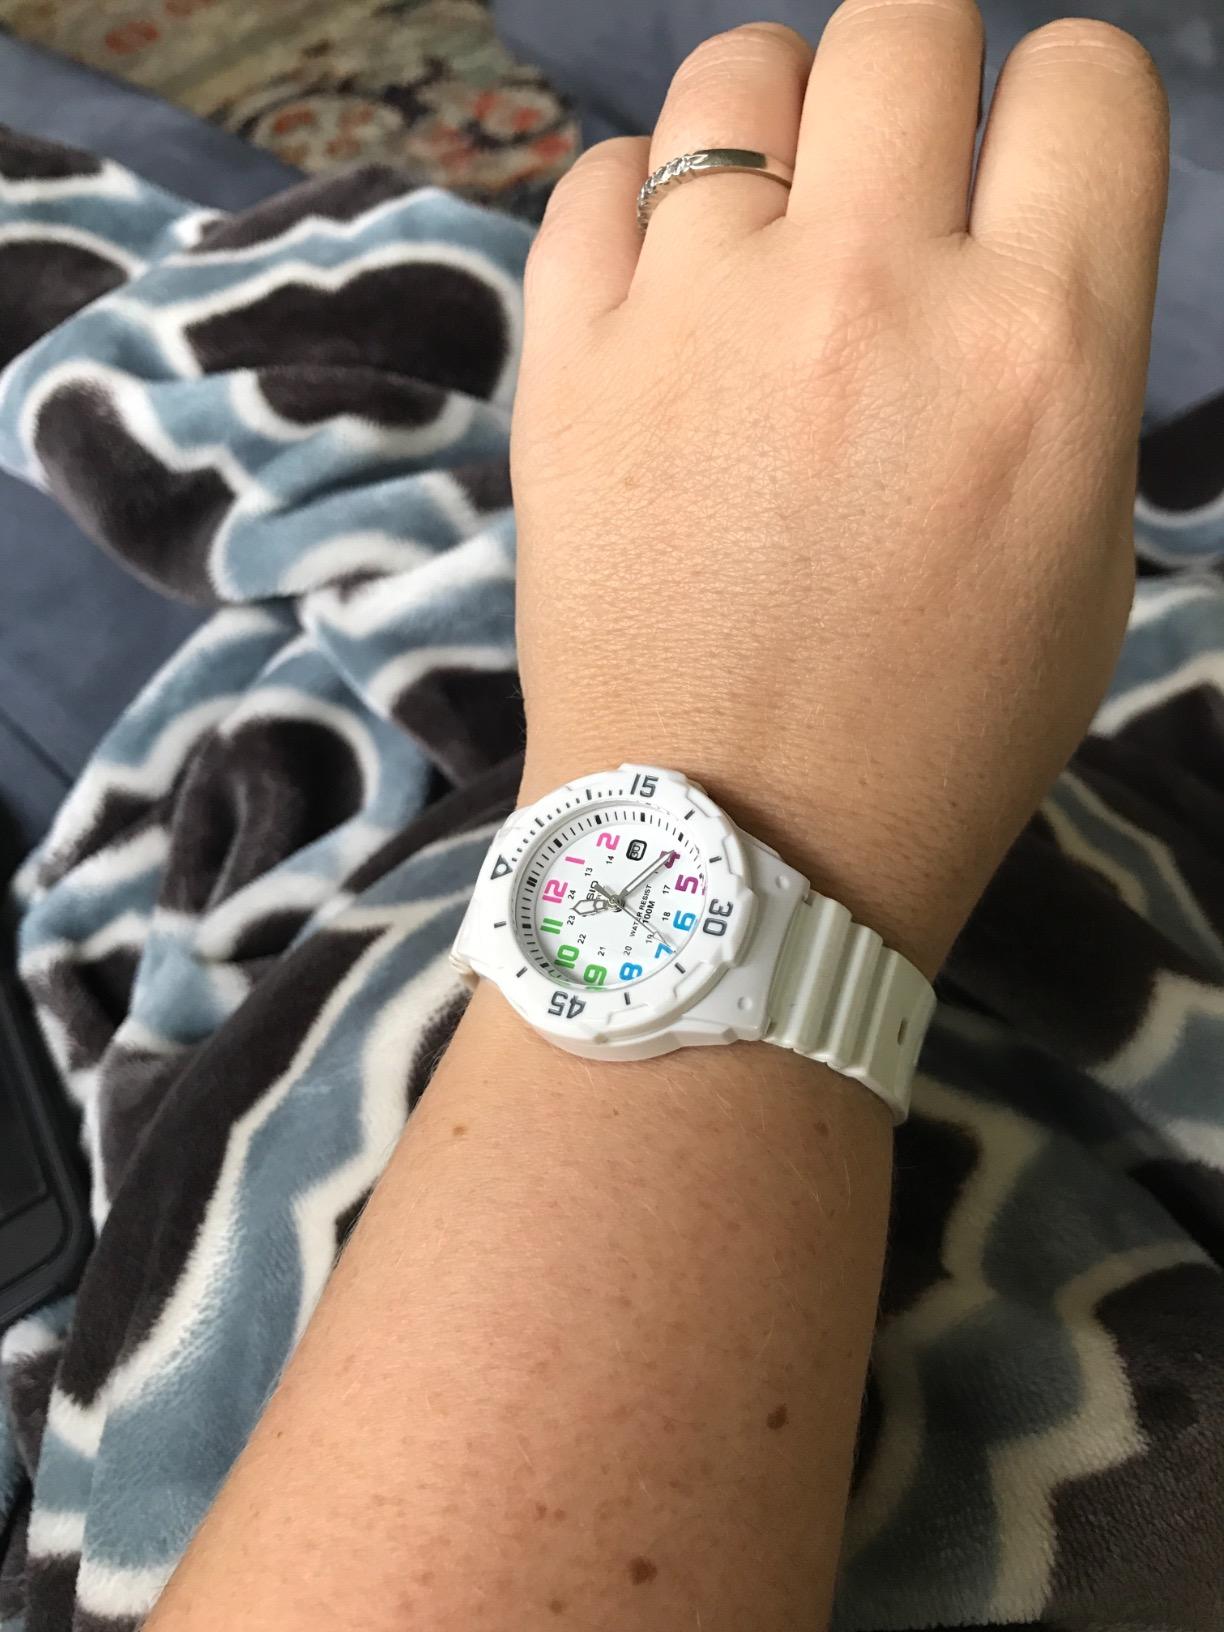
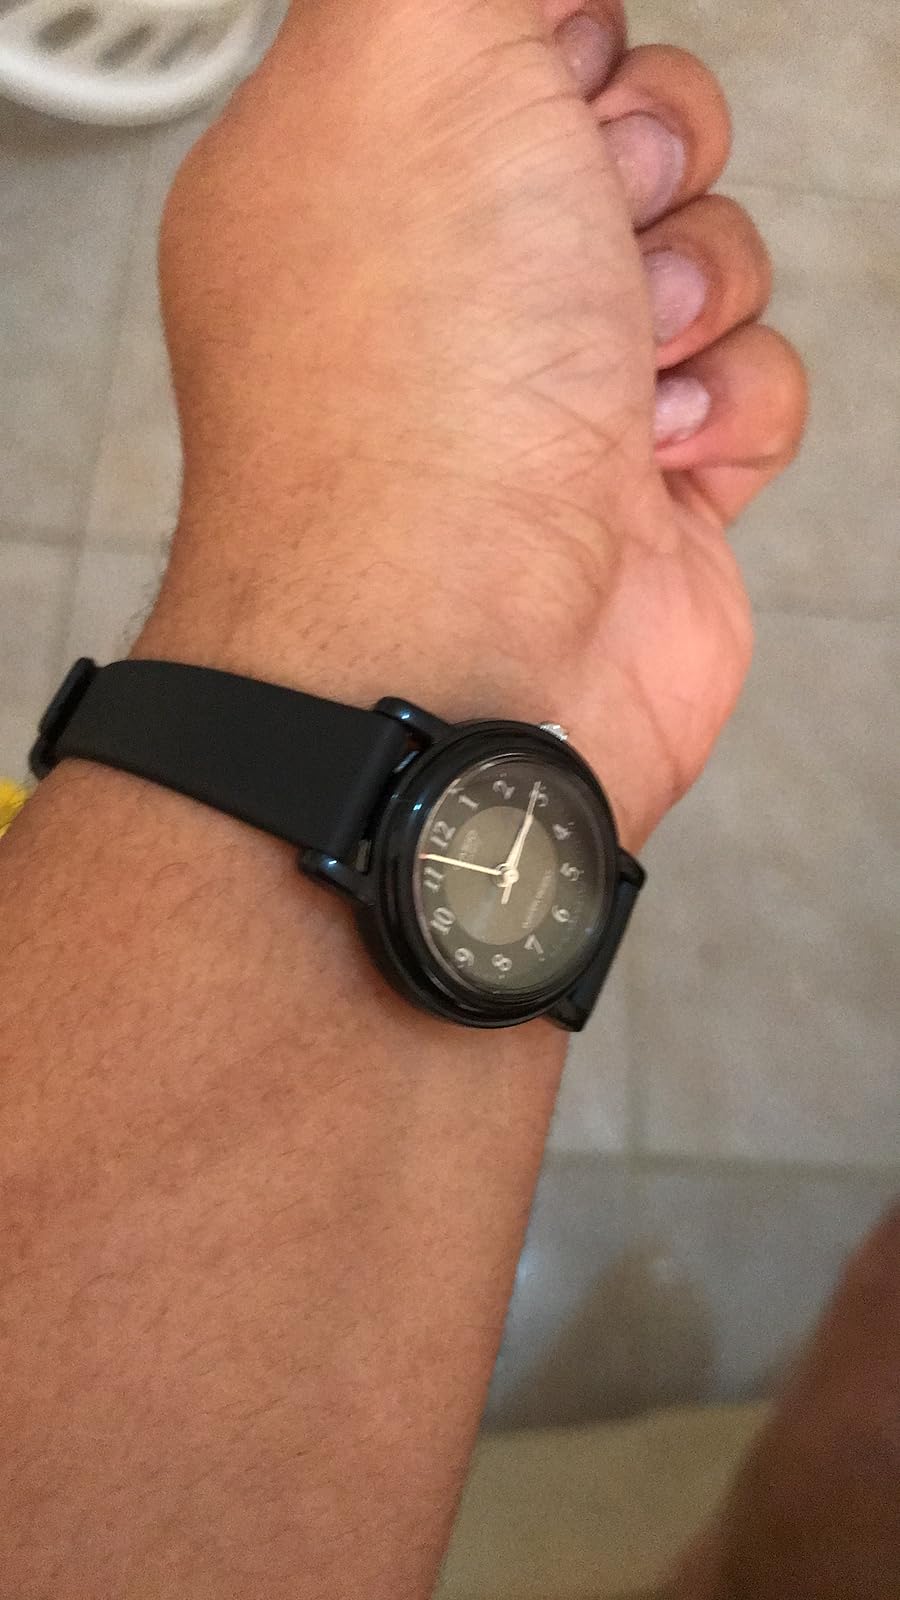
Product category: accessories_watch
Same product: no